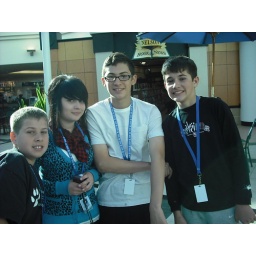
Son in white shirt going to DC